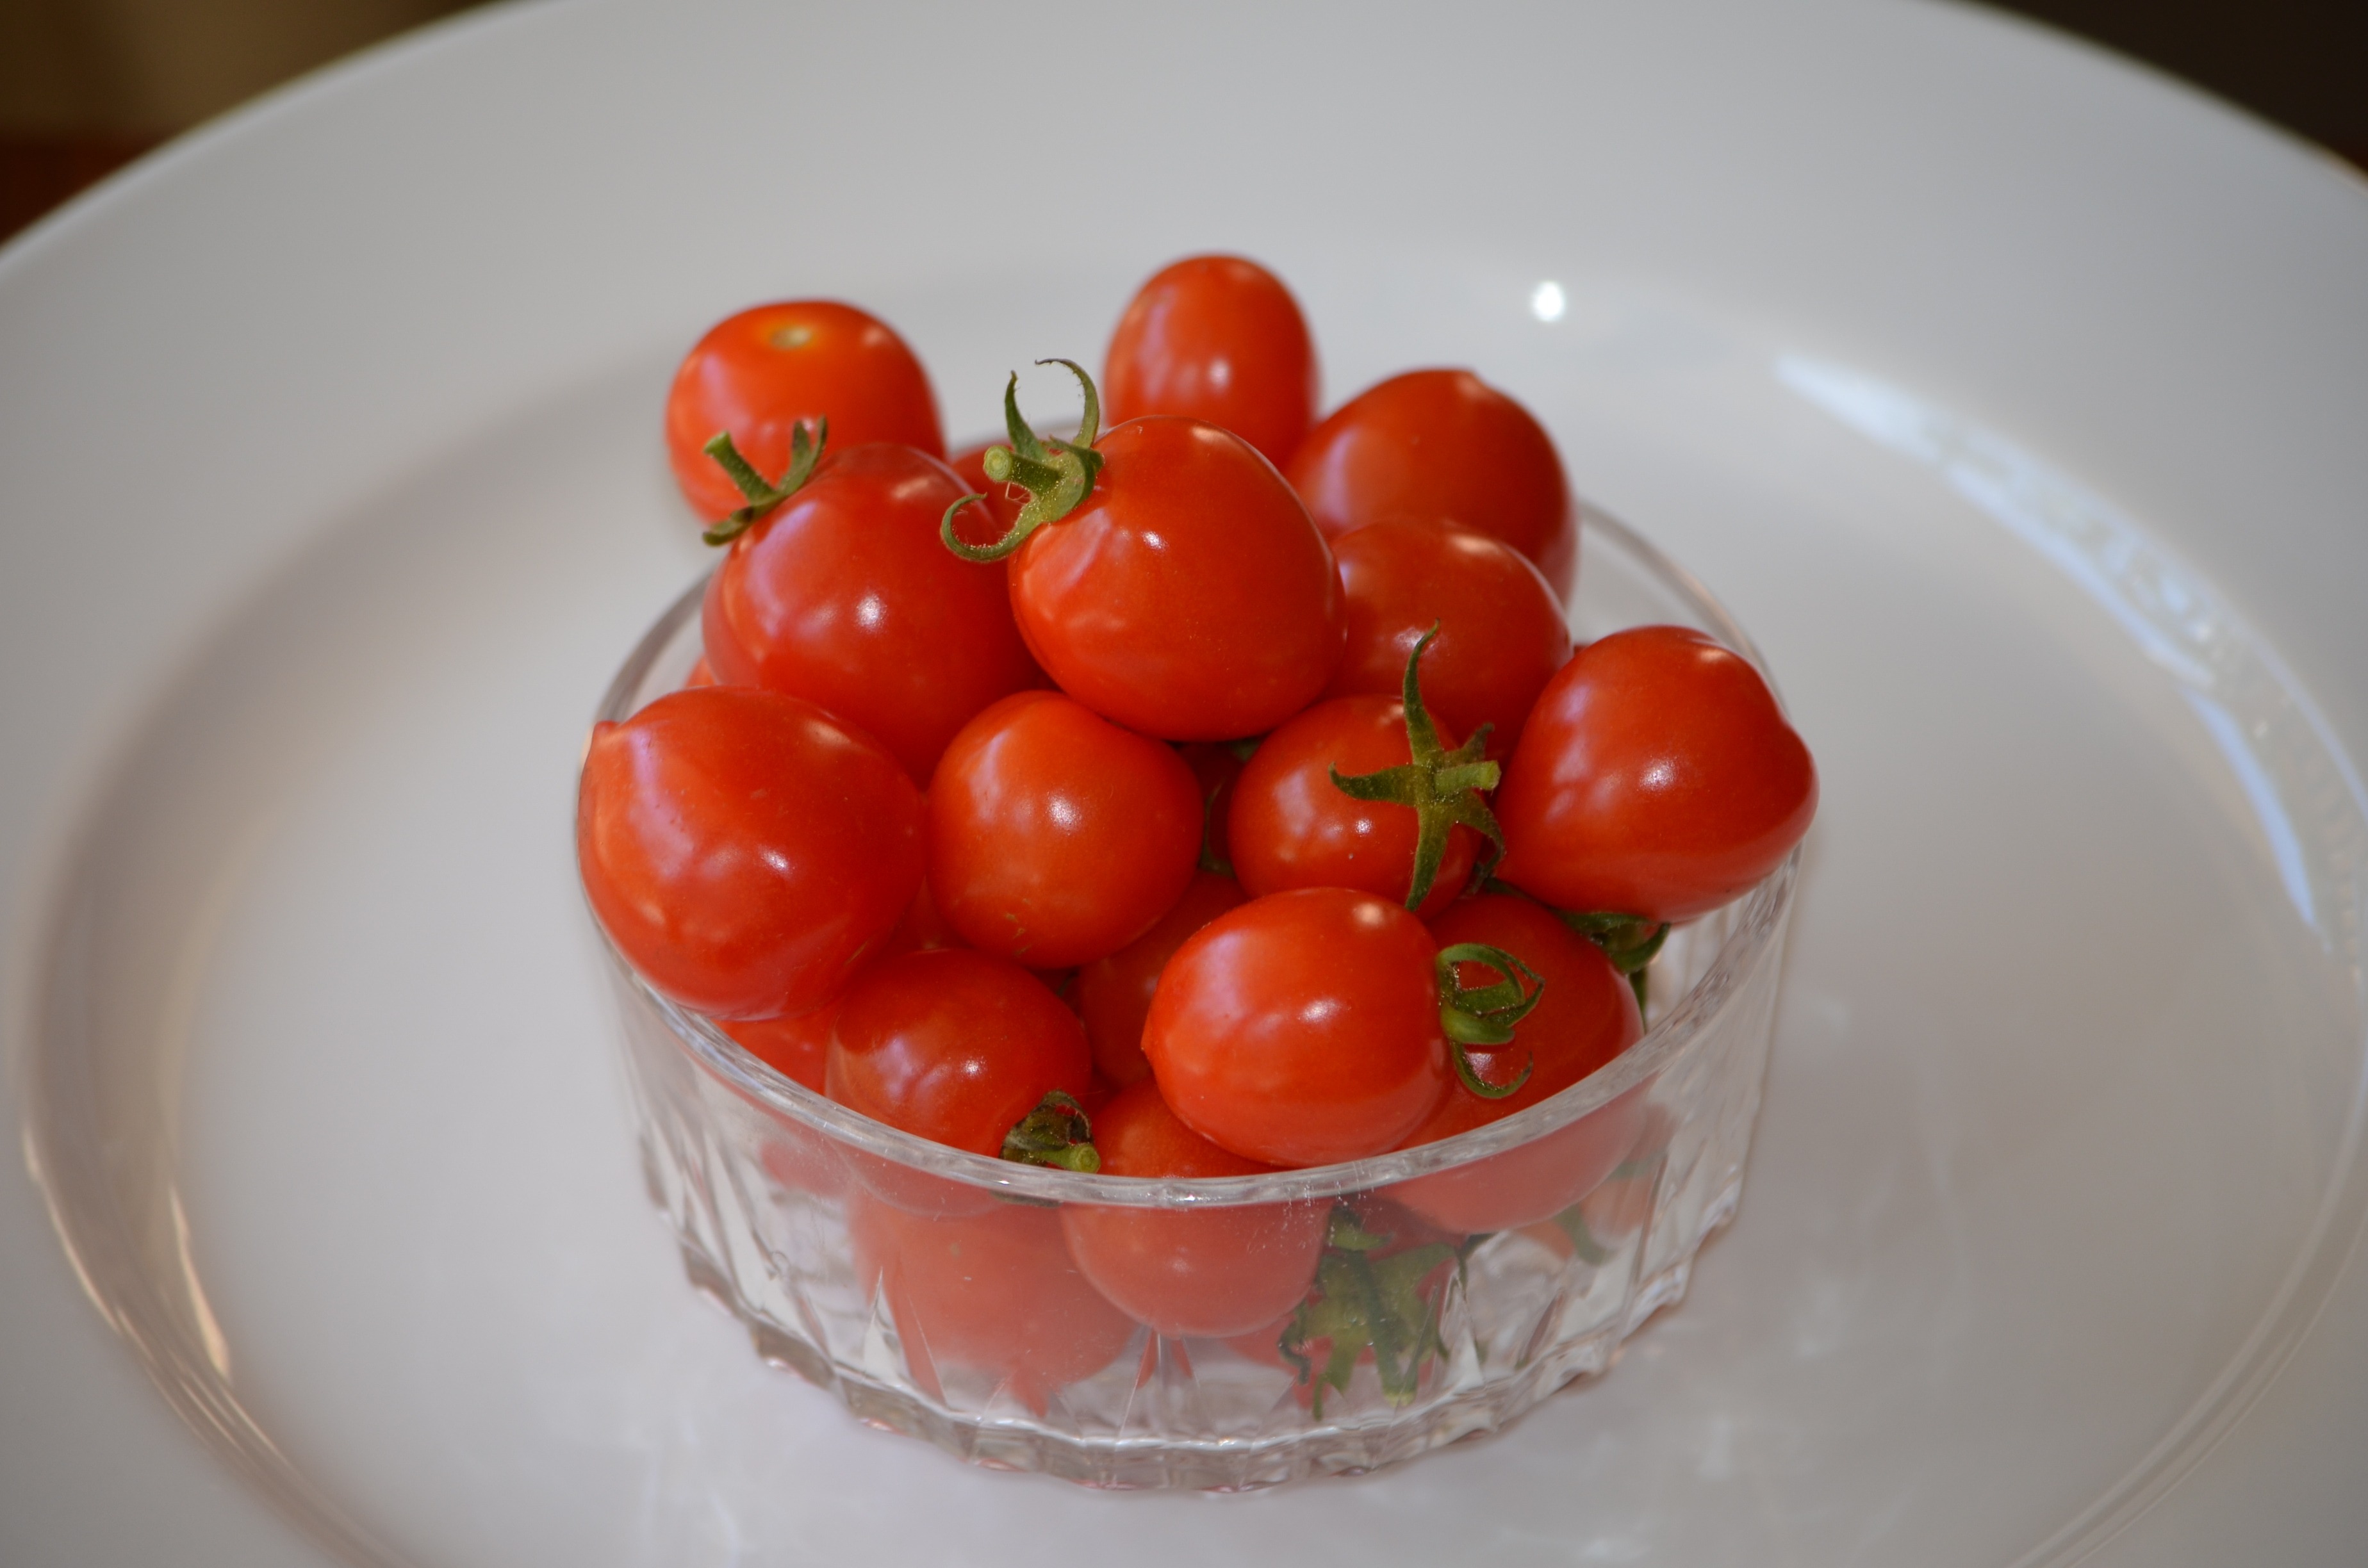
plant, fruit, berry, sweet, food, red, produce, vegetable, natural, plate, healthy, snack, eat, cook, tomato, shiny, healthy food, organic, taste, flowering plant, land plant, potato and tomato genus